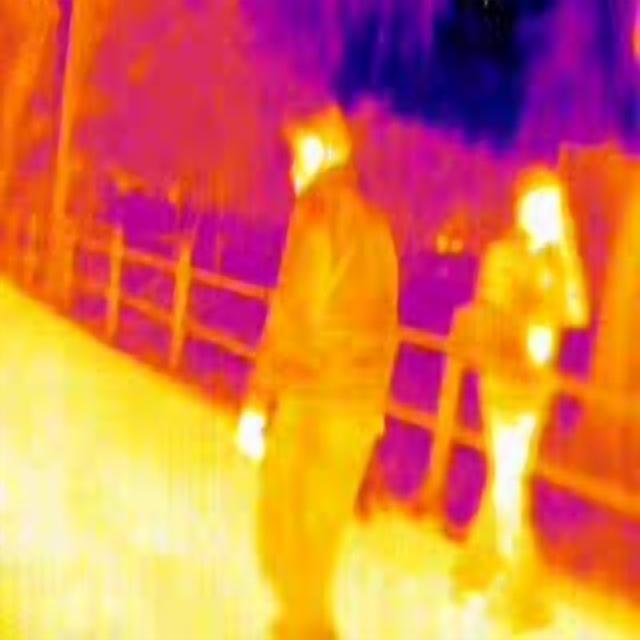
Detected objects:
label: person
label: person